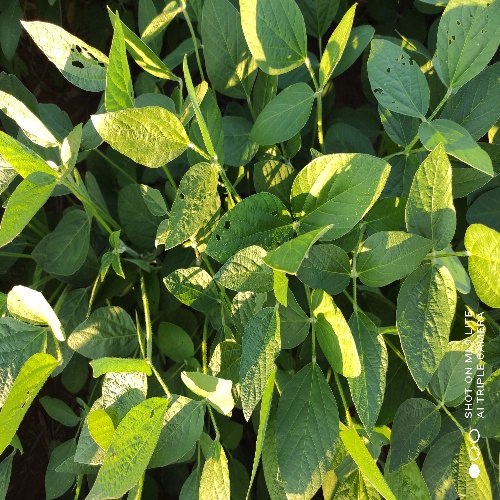
Label: Caterpillar